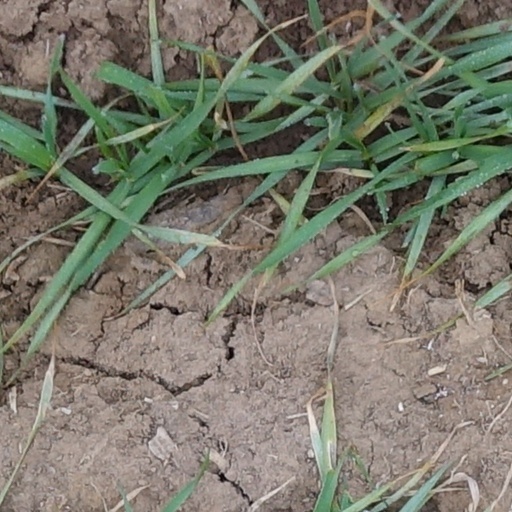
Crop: wheat